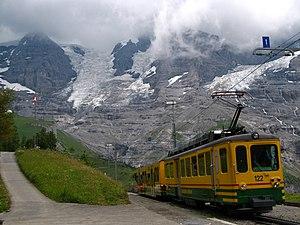
La Wengernalpbahn est une entreprise ferroviaire suisse qui exploite un réseau à voie de 0,80 m dans le canton de Berne. La ligne a été mise en exploitation le 20 juin 1893. Le réseau s'étend de Lauterbrunnen à Grindelwald via Wengen et la Kleine Scheidegg.